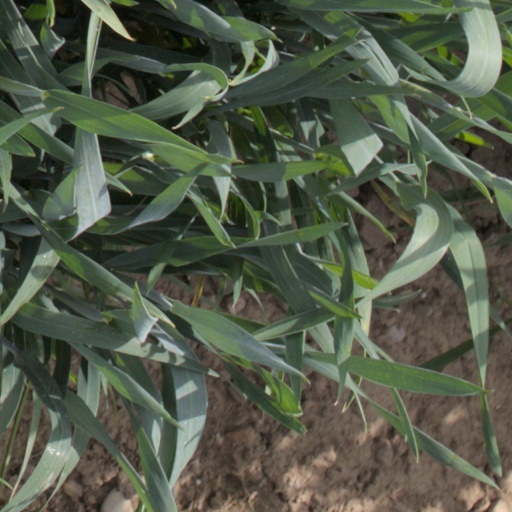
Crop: wheat